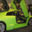
Label: automobile